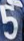
Number: 5